Sigi Schmid

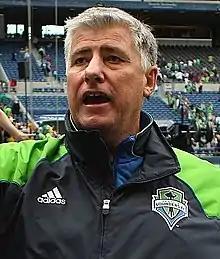
Schmid after a Sounders match in 2010

Siegfried "Sigi" Schmid (March 20, 1953 – December 25, 2018) was a German soccer coach.